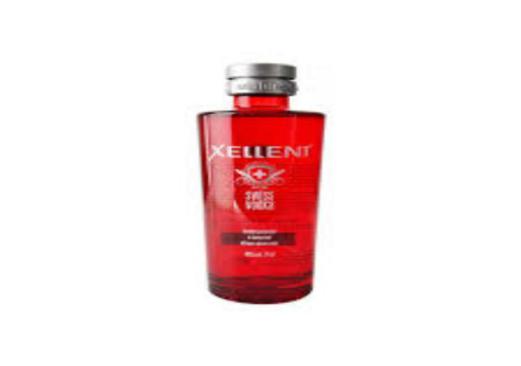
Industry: Necessities